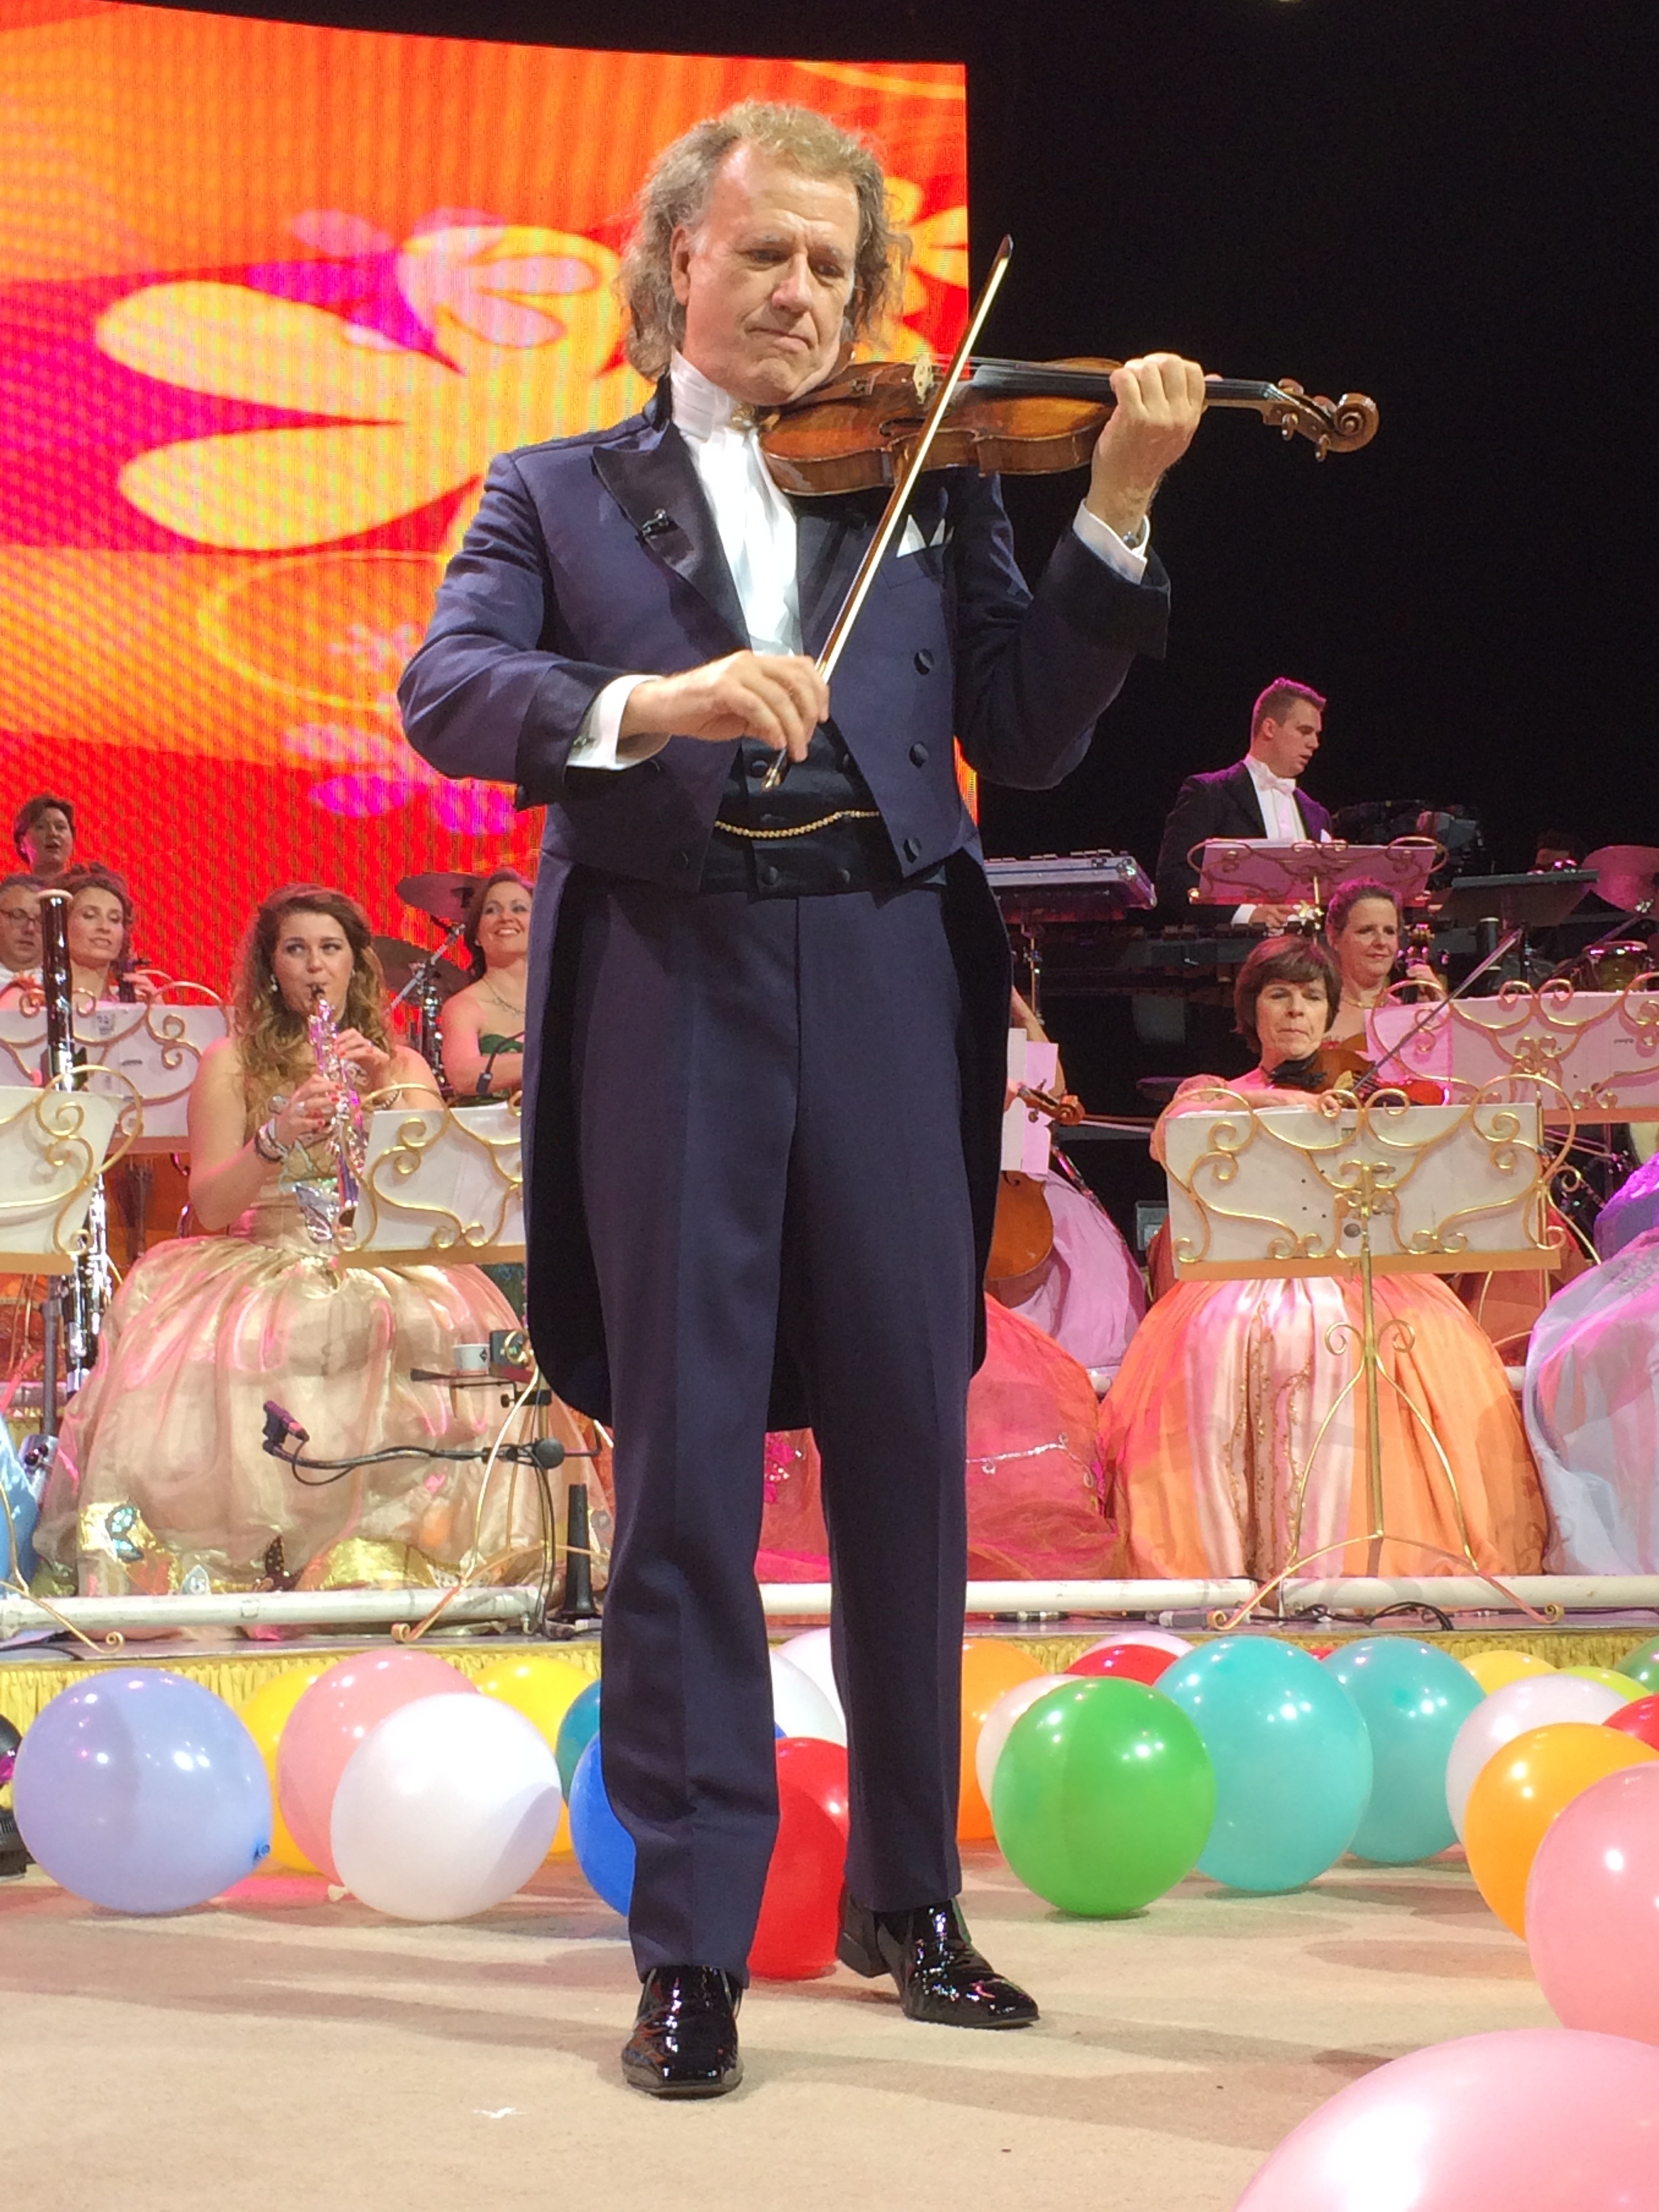
concert, band, instrument, violin, classical, orchestra, performance, performing arts, andre rieu